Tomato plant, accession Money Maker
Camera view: tilt-top (135 deg); turntable rotation: 120 degrees
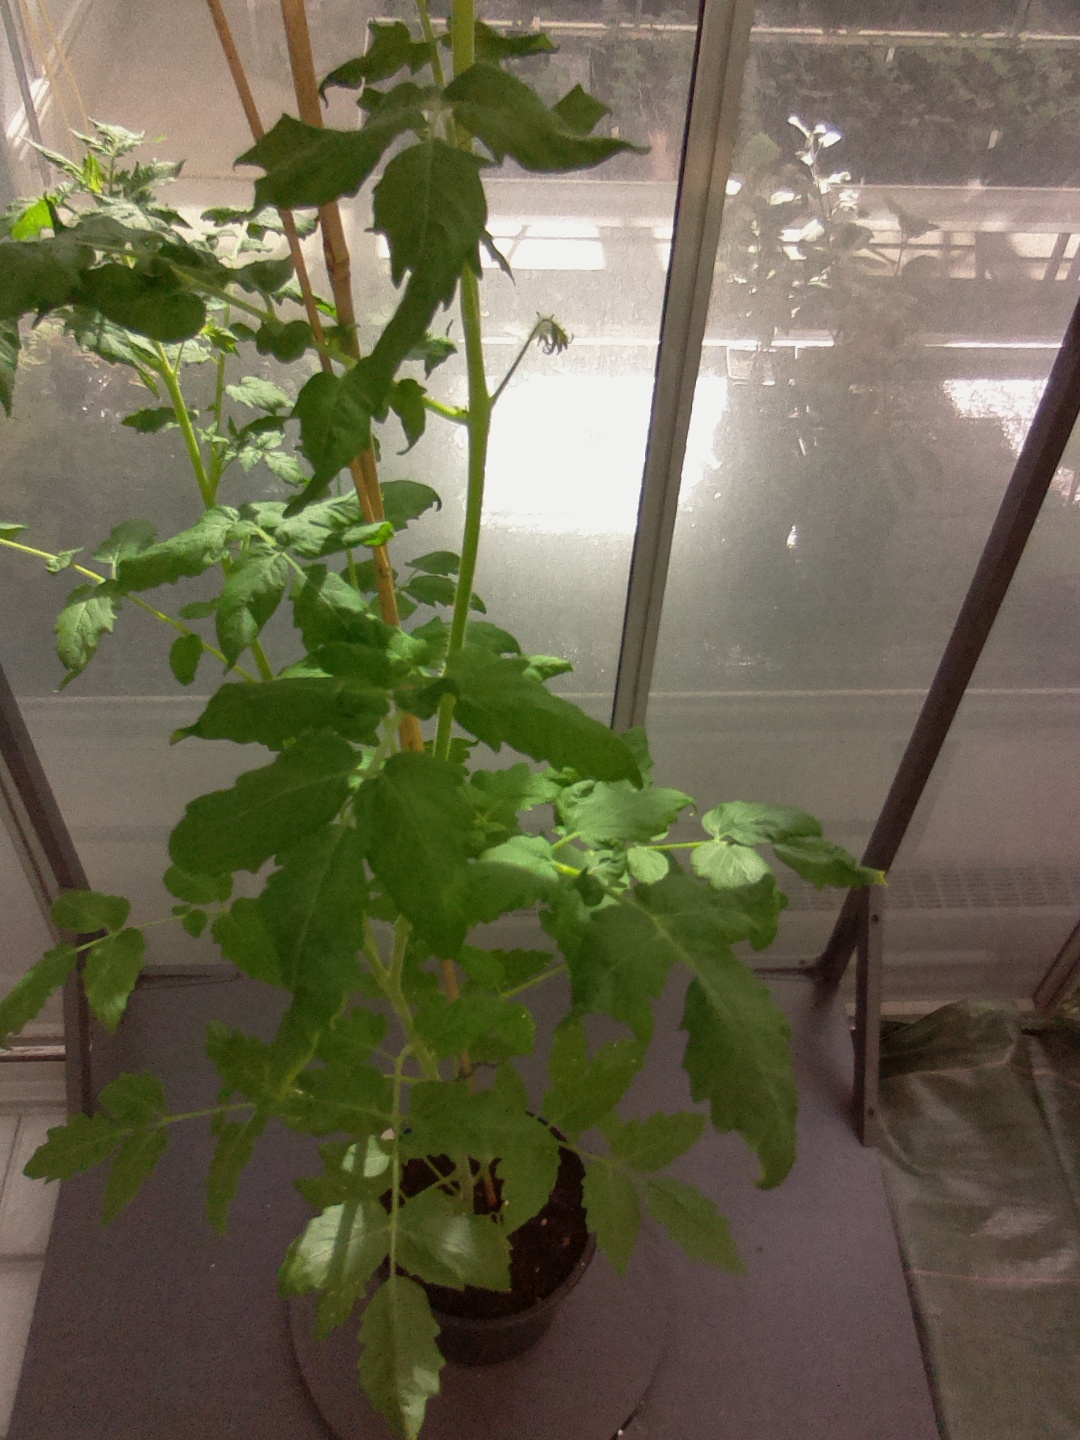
BBCH growth stage 60: First flowers open